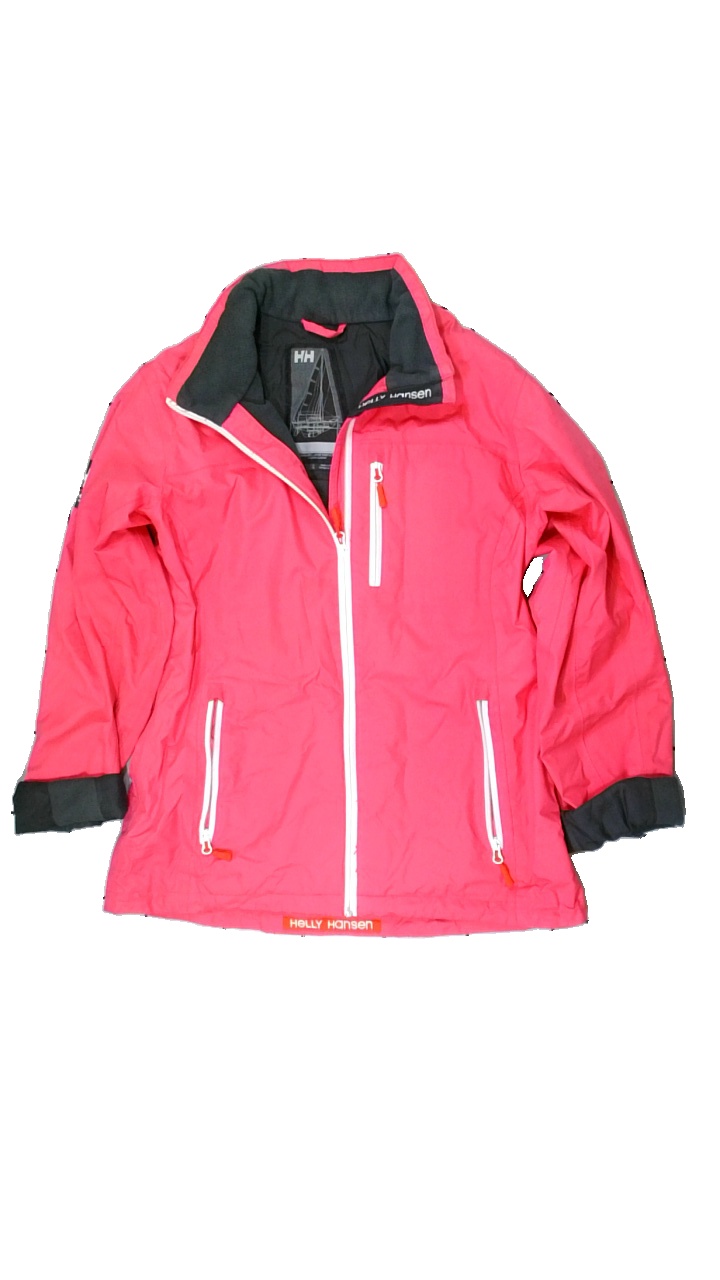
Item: Jacket (Ladies)
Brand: Helly Hansen
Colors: Pink, White
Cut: Regular
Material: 100% polyester
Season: Autumn
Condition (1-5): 3
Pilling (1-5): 5
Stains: Minor
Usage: Reuse
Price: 100-150